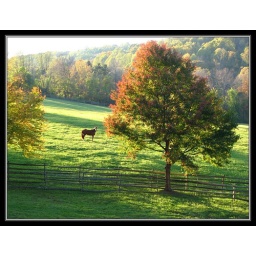
This is a horse I saw on a hill in Chester County, PA